Germany–Poland relations

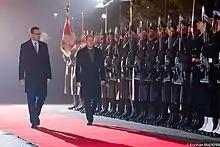
Prime Minister Mateusz Morawiecki and Chancellor Olaf Scholz during welcoming ceremony in Warsaw, 2022

On 24 September 2013 Lech Wałęsa suggested the creation of a political union between the Republic of Poland and the Federal Republic of Germany; his reason was that the borders in Europe don't matter anymore and in the future they will change anyway.